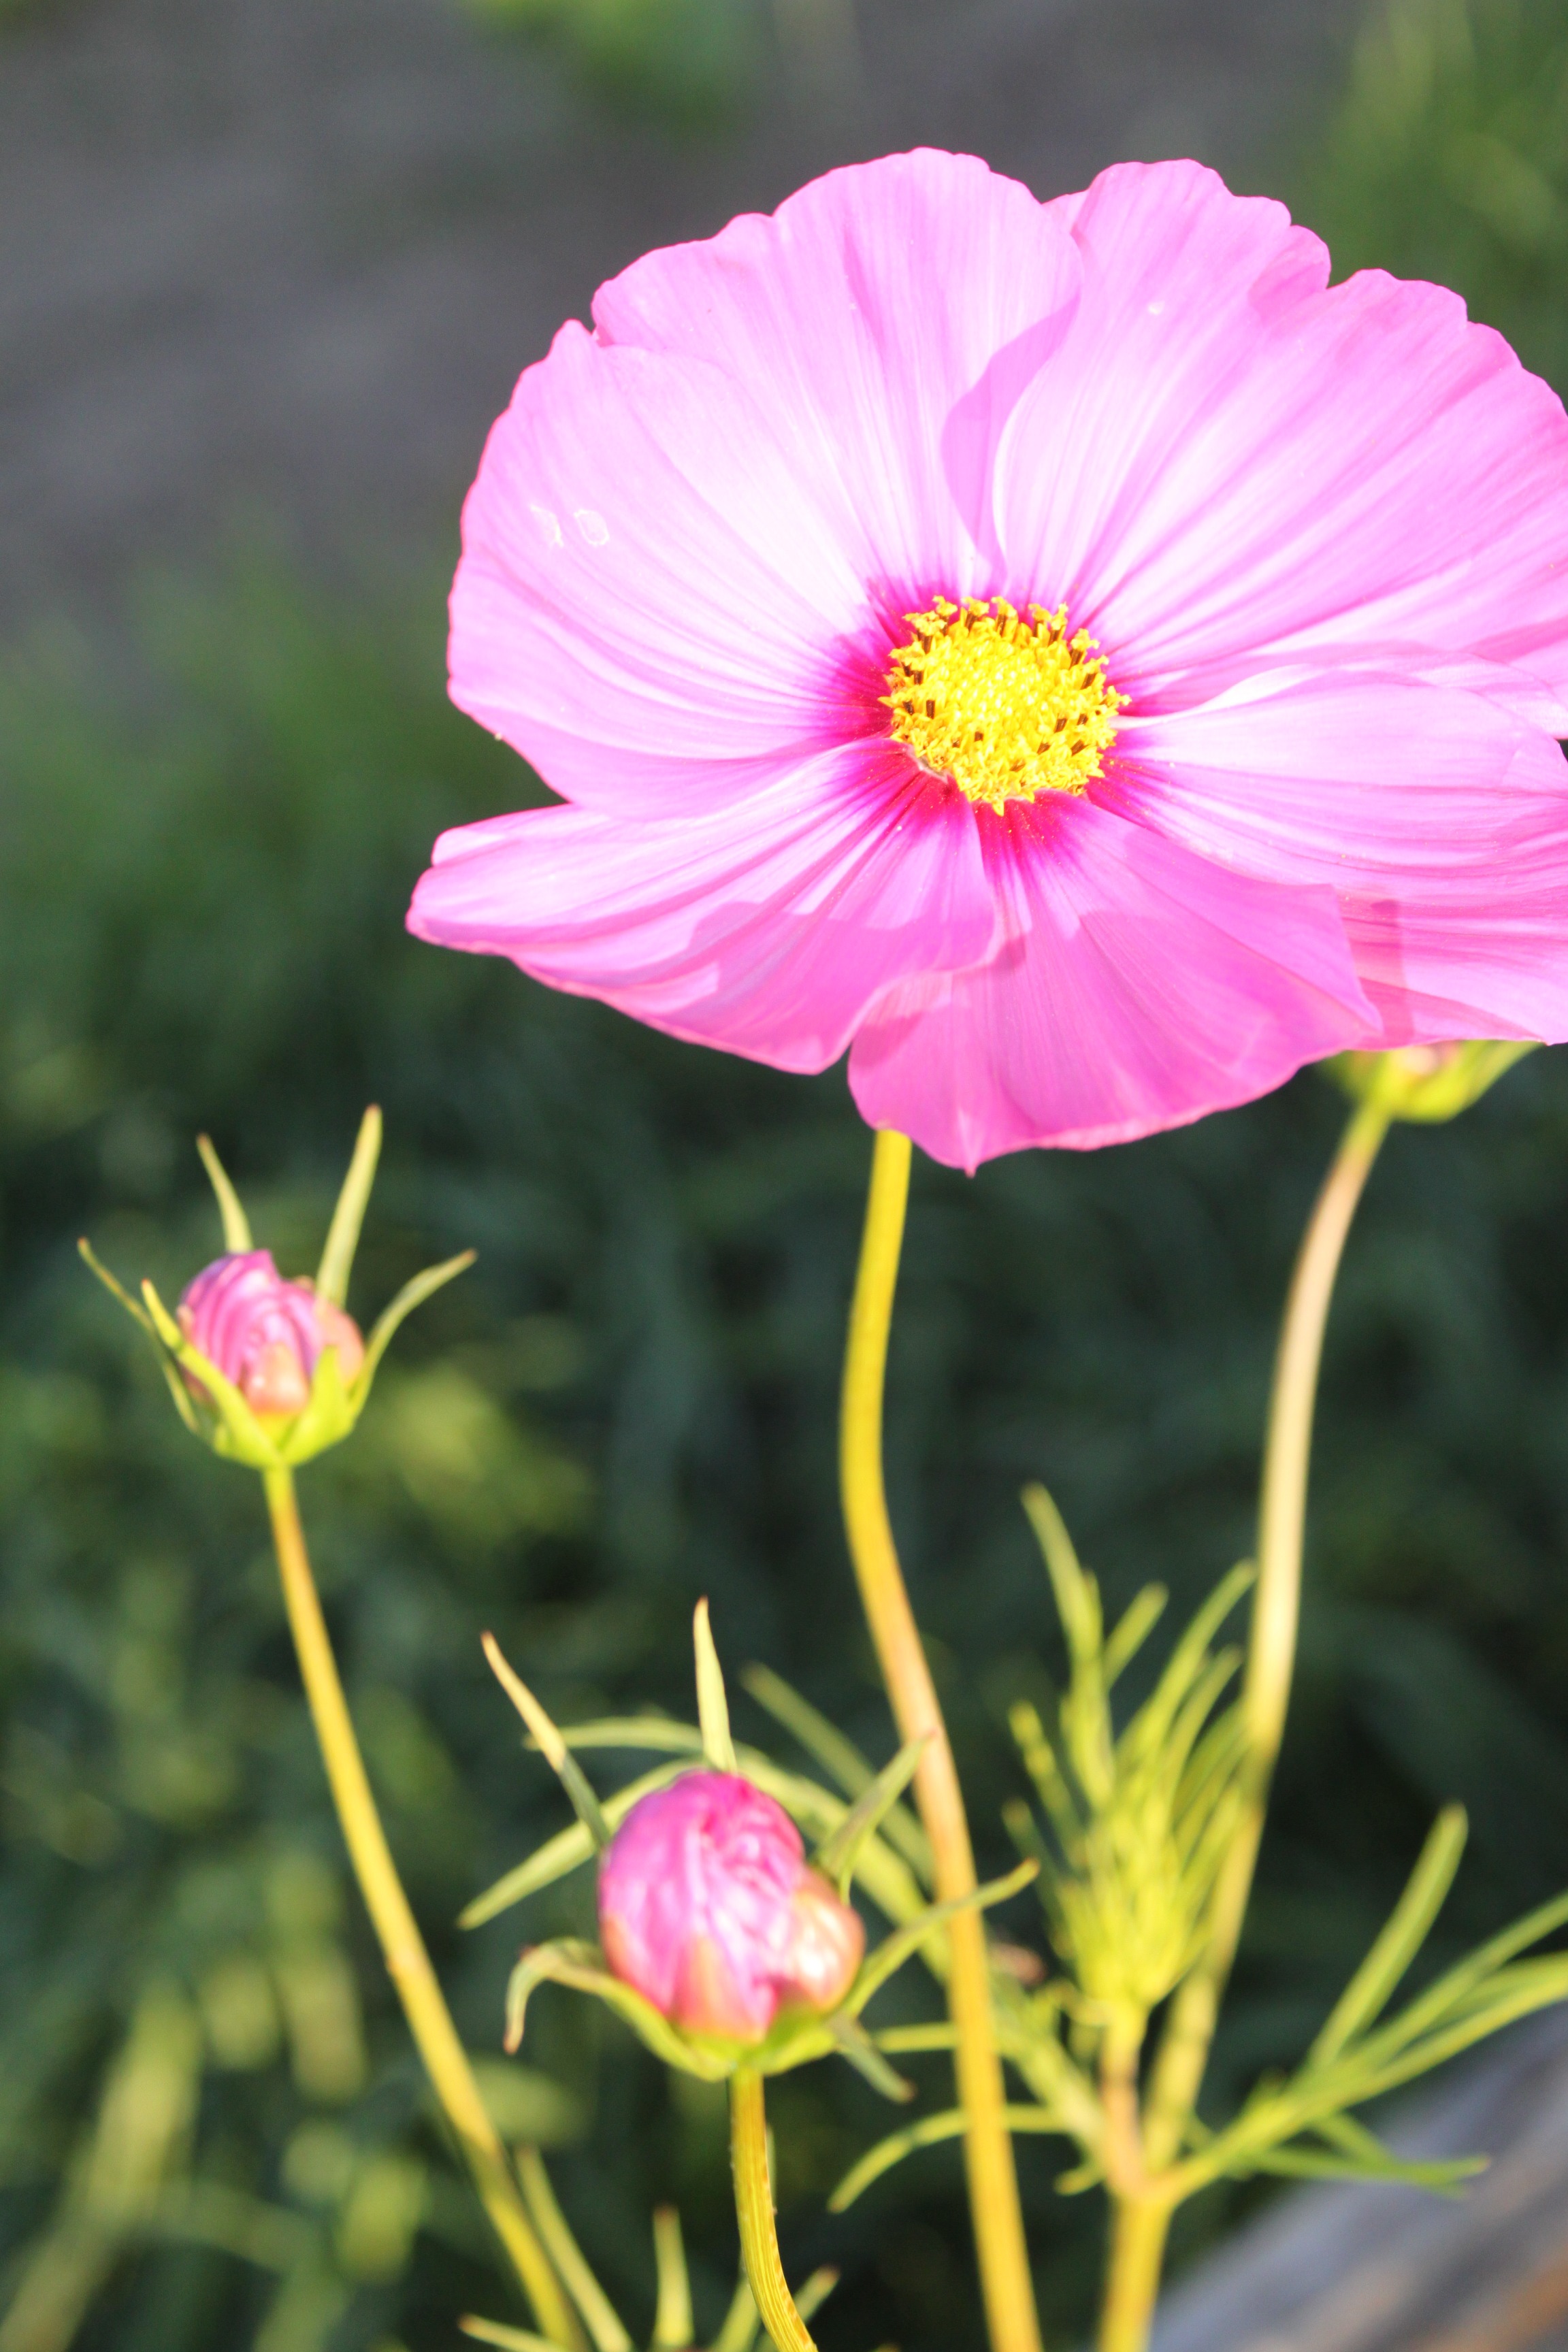
nature, blossom, plant, stem, leaf, flower, petal, bloom, floral, environment, herb, natural, botany, agriculture, flora, botanical, wildflower, outdoors, vegetation, horticulture, organic, pink flower, macro photography, flowering plant, daisy family, annual plant, plant stem, land plant, garden cosmos